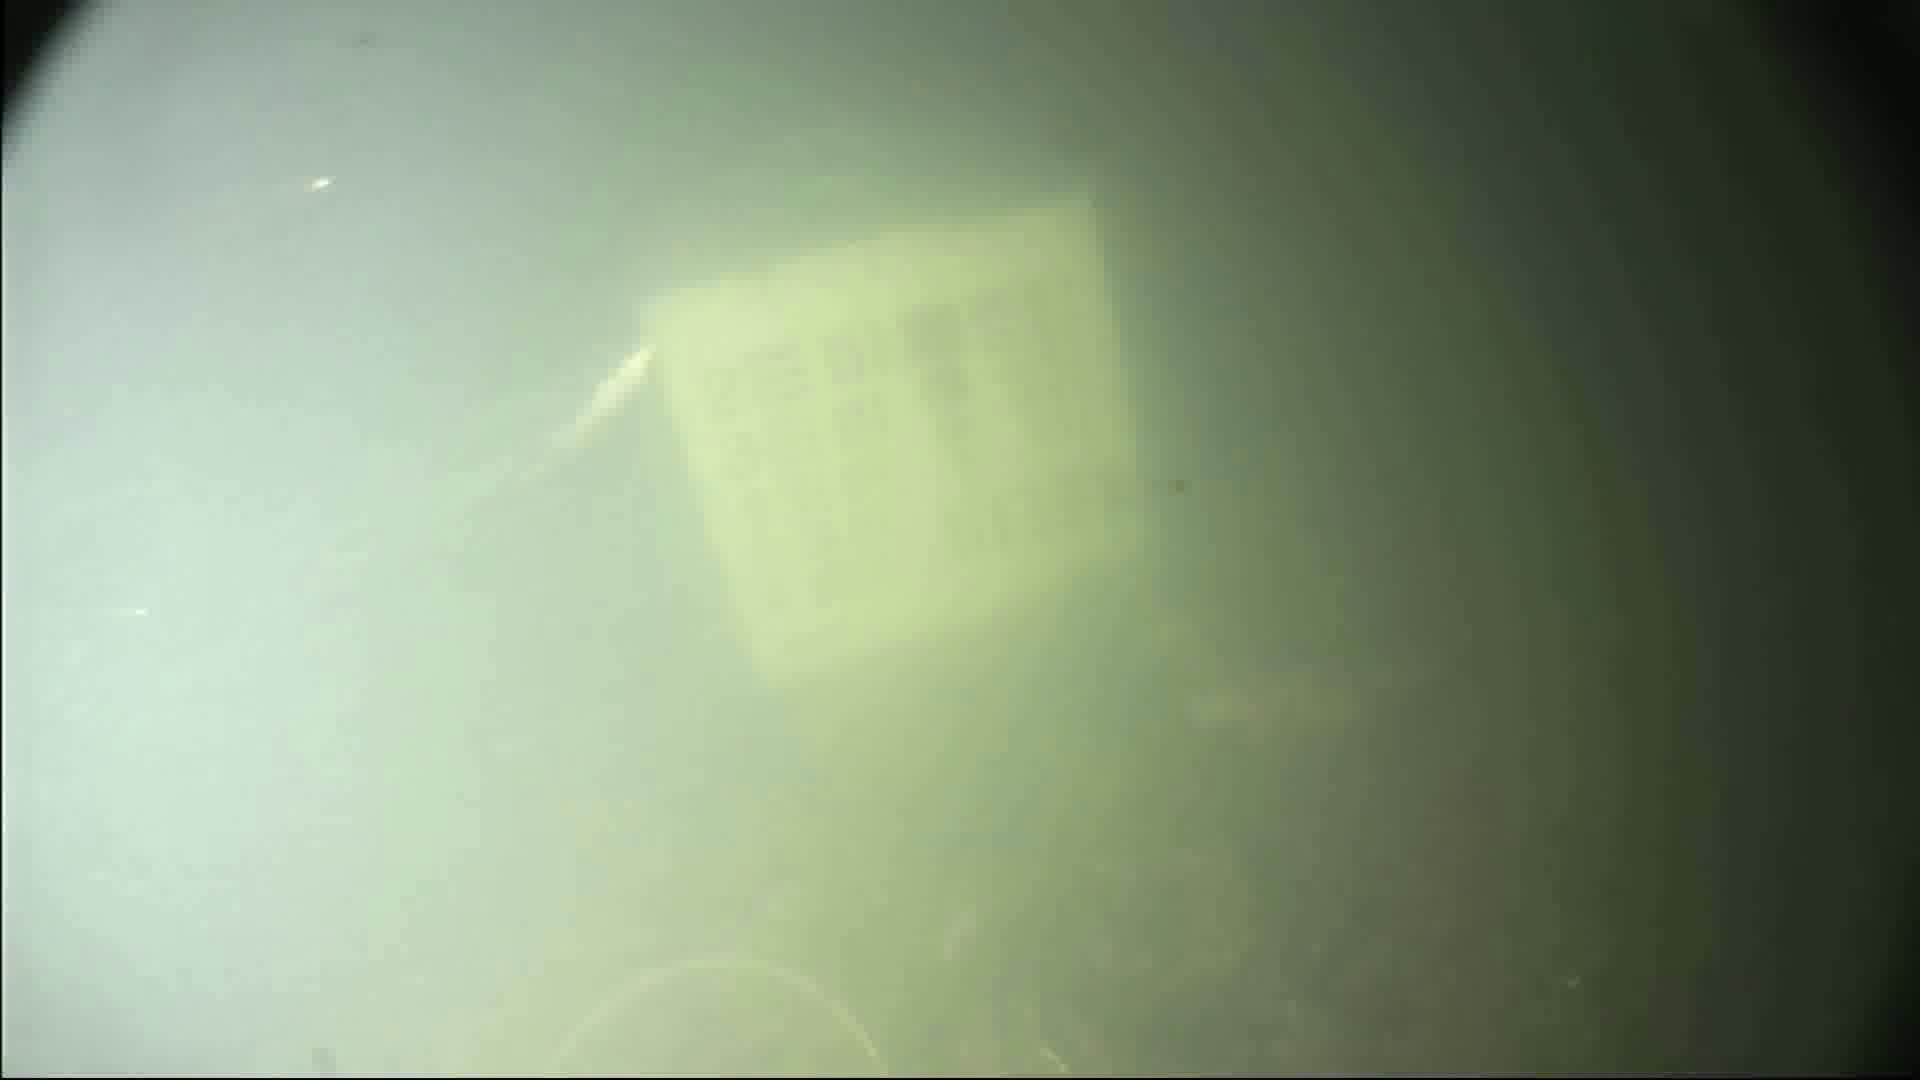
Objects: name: shrimp
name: small_fish